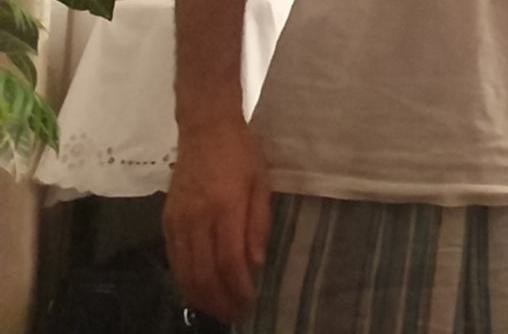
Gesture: no_gesture